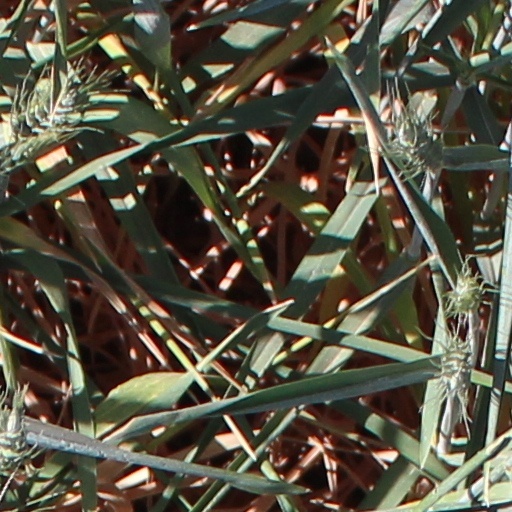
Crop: wheat